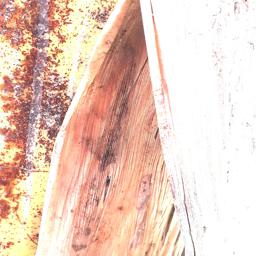
Label: PSEUDOSTEM WEEVIL